Body camera

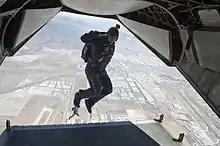
Navy parachute demonstration team member wearing a helmet cam on a jump

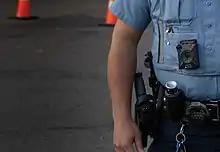
Police body camera example

The camera is typically worn or mounted in such a way that it can shoot from the point of view of the shooter. Some examples of common places to mount an action camera are on a hat or helmet, on the chest, or on the handlebars of a bike or similar vehicle. They may also be mounted on a tripod or on a monopod for handheld use. An action camera is usually designed to require minimal interaction once recording has begun, as this allows continuous capture of the action without having to interact with the camera. A typical action camera records onto a microSD card, and has either a Micro-USB or a USB-C connector.